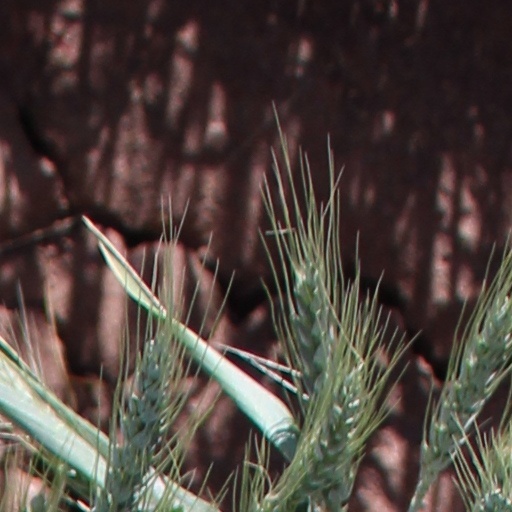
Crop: wheat